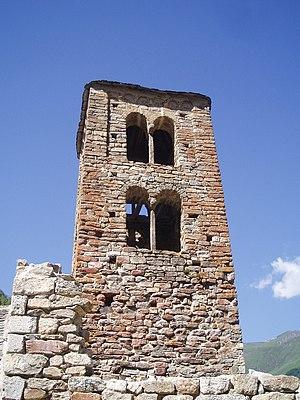
Clocher roman de l'église de Mérens-les-Vals (Ariège)
L'ancienne église Saint-Pierre de Mérens est une église romane du Xᵉ siècle située en France à Mérens-d'en-Haut, sur la commune de Mérens-les-Vals, dans le département de l'Ariège, en région Occitanie. La nef est en l'état de ruines cristallisées.